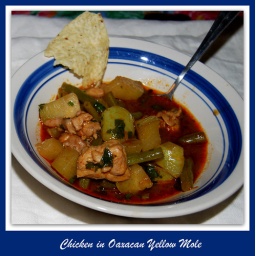
chicken in oaxacan yellow mole